Brain–computer interface

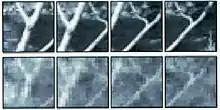
Yang Dan and colleagues' recordings of cat vision using a BCI implanted in the lateral geniculate nucleus (top row: original image; bottom row: recording)

In 1999, Yang Dan et al. at University of California, Berkeley decoded neuronal firings to reproduce images from cats. The team used an array of electrodes embedded in the thalamus (which integrates the brain's sensory input). Researchers targeted 177 brain cells in the thalamus lateral geniculate nucleus area, which decodes signals from the retina. Neuron firings were recorded from watching eight short movies. Using mathematical filters, the researchers decoded the signals to reconstruct recognizable scenes and moving objects.